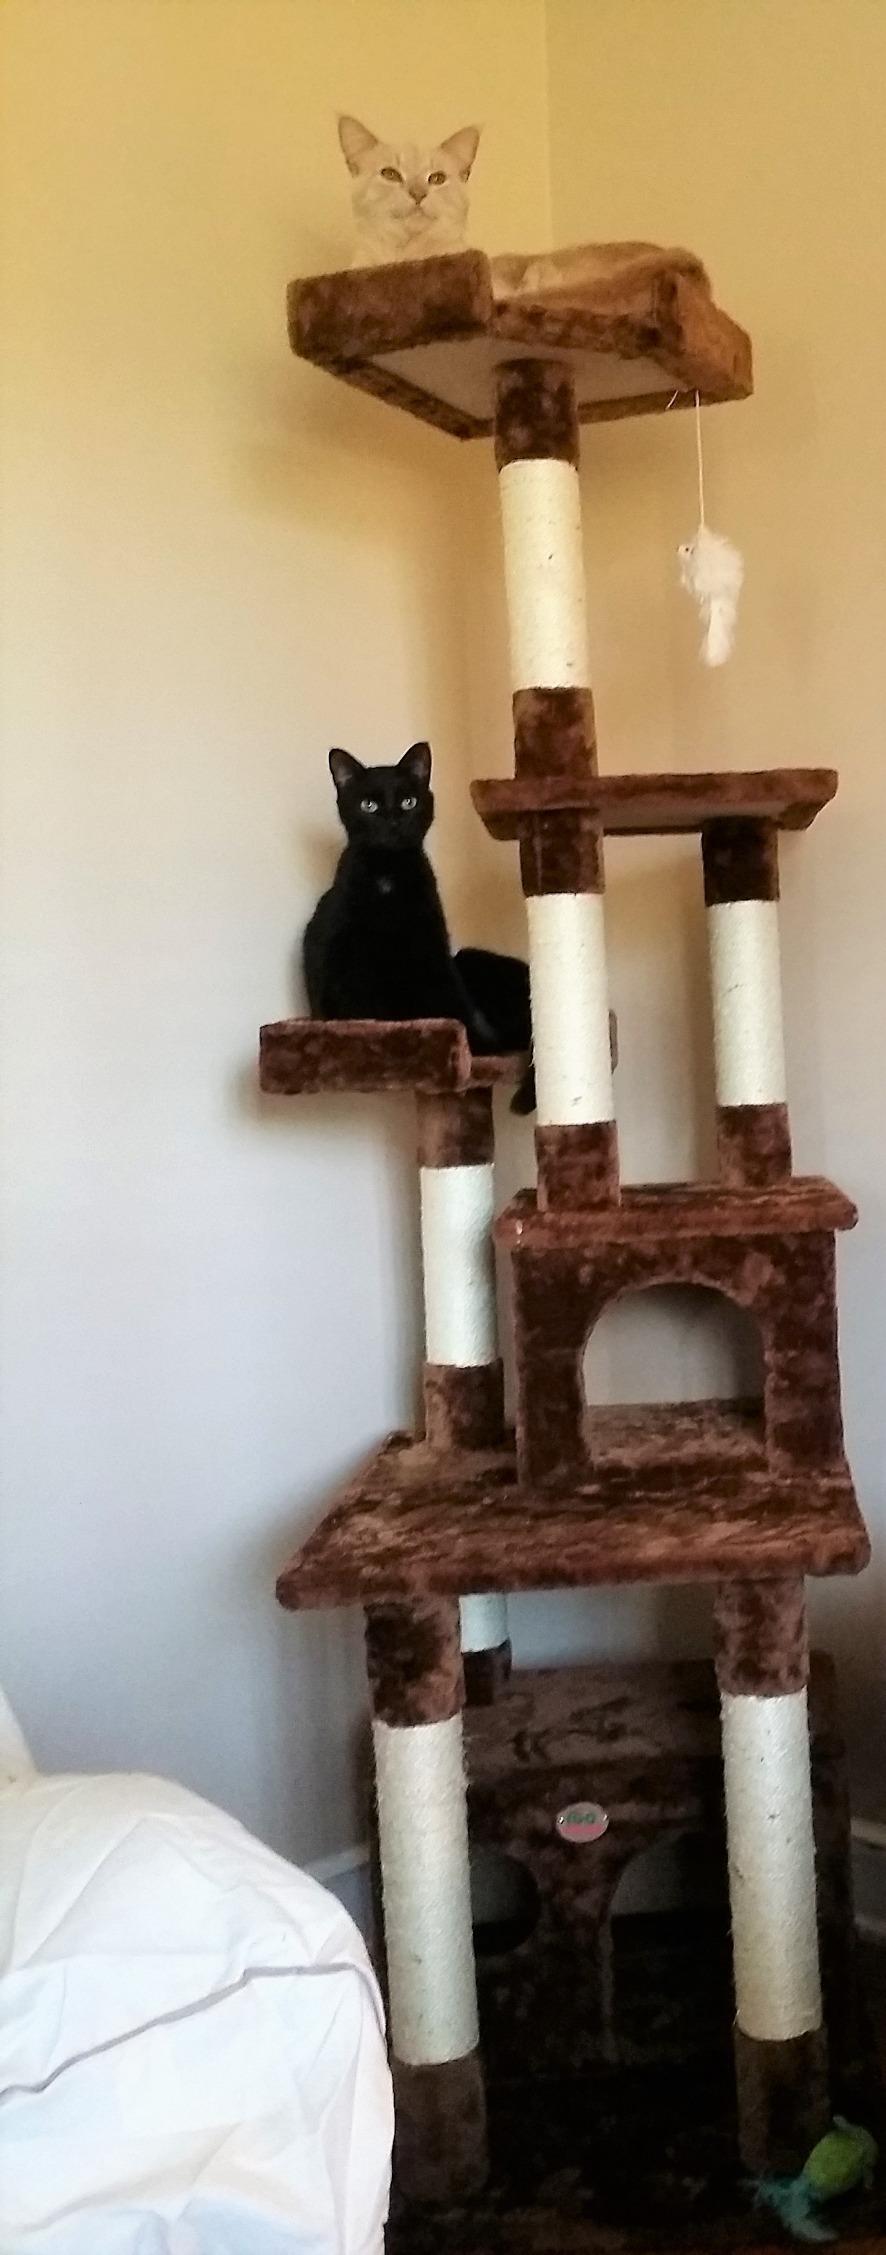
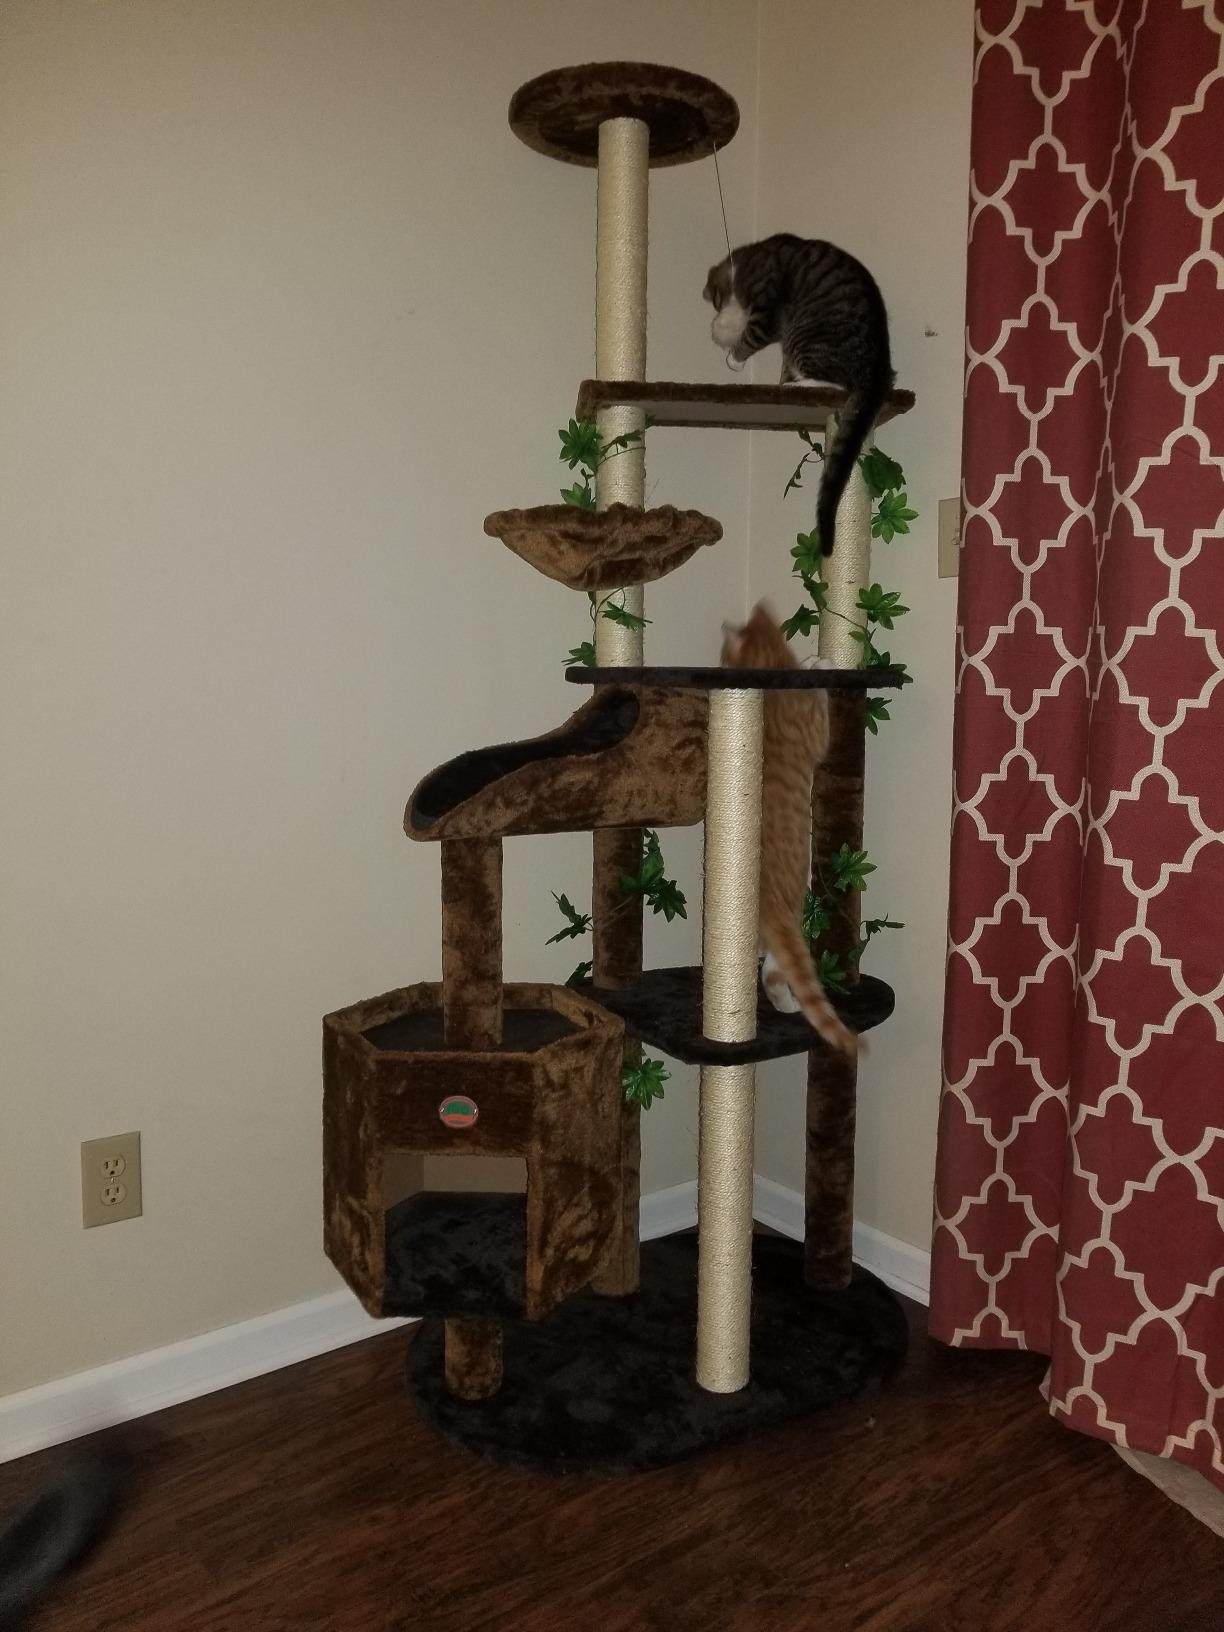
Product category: items_cat tree
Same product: no